Muslim women political leaders

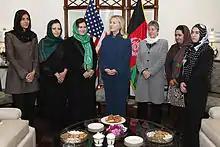
U.S. Secretary of State Hillary Clinton standing with Afghan female politicians, including Fauzia Koofi on her right and Sima Samar to her left.

In 2014, she became a candidate for President of Afghanistan after being elected as the Vice President of the National Assembly of Afghanistan in 2005. As Vice President she became the first female Second Deputy Speaker of Parliament. She was one of the few women selected to take part in a U.S. backed negotiation talk with the Taliban. On her way back from on one of the meetings she survived an assassination attempt. In August 2021 she fled Afghanistan to Qatar on one of the last evacuation flights. She managed to leave despite being under house arrest by the Taliban. Since leaving Afghanistan she went to the United Nations with a delegation of Afghan women. Urging the United Nations to not compromise on inclusion and equal rights in Afghanistan.